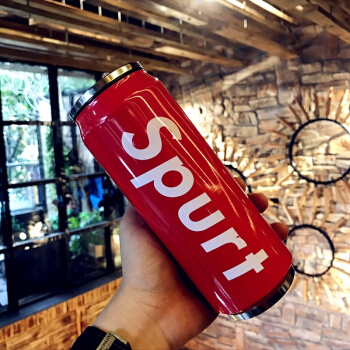
Label: metal